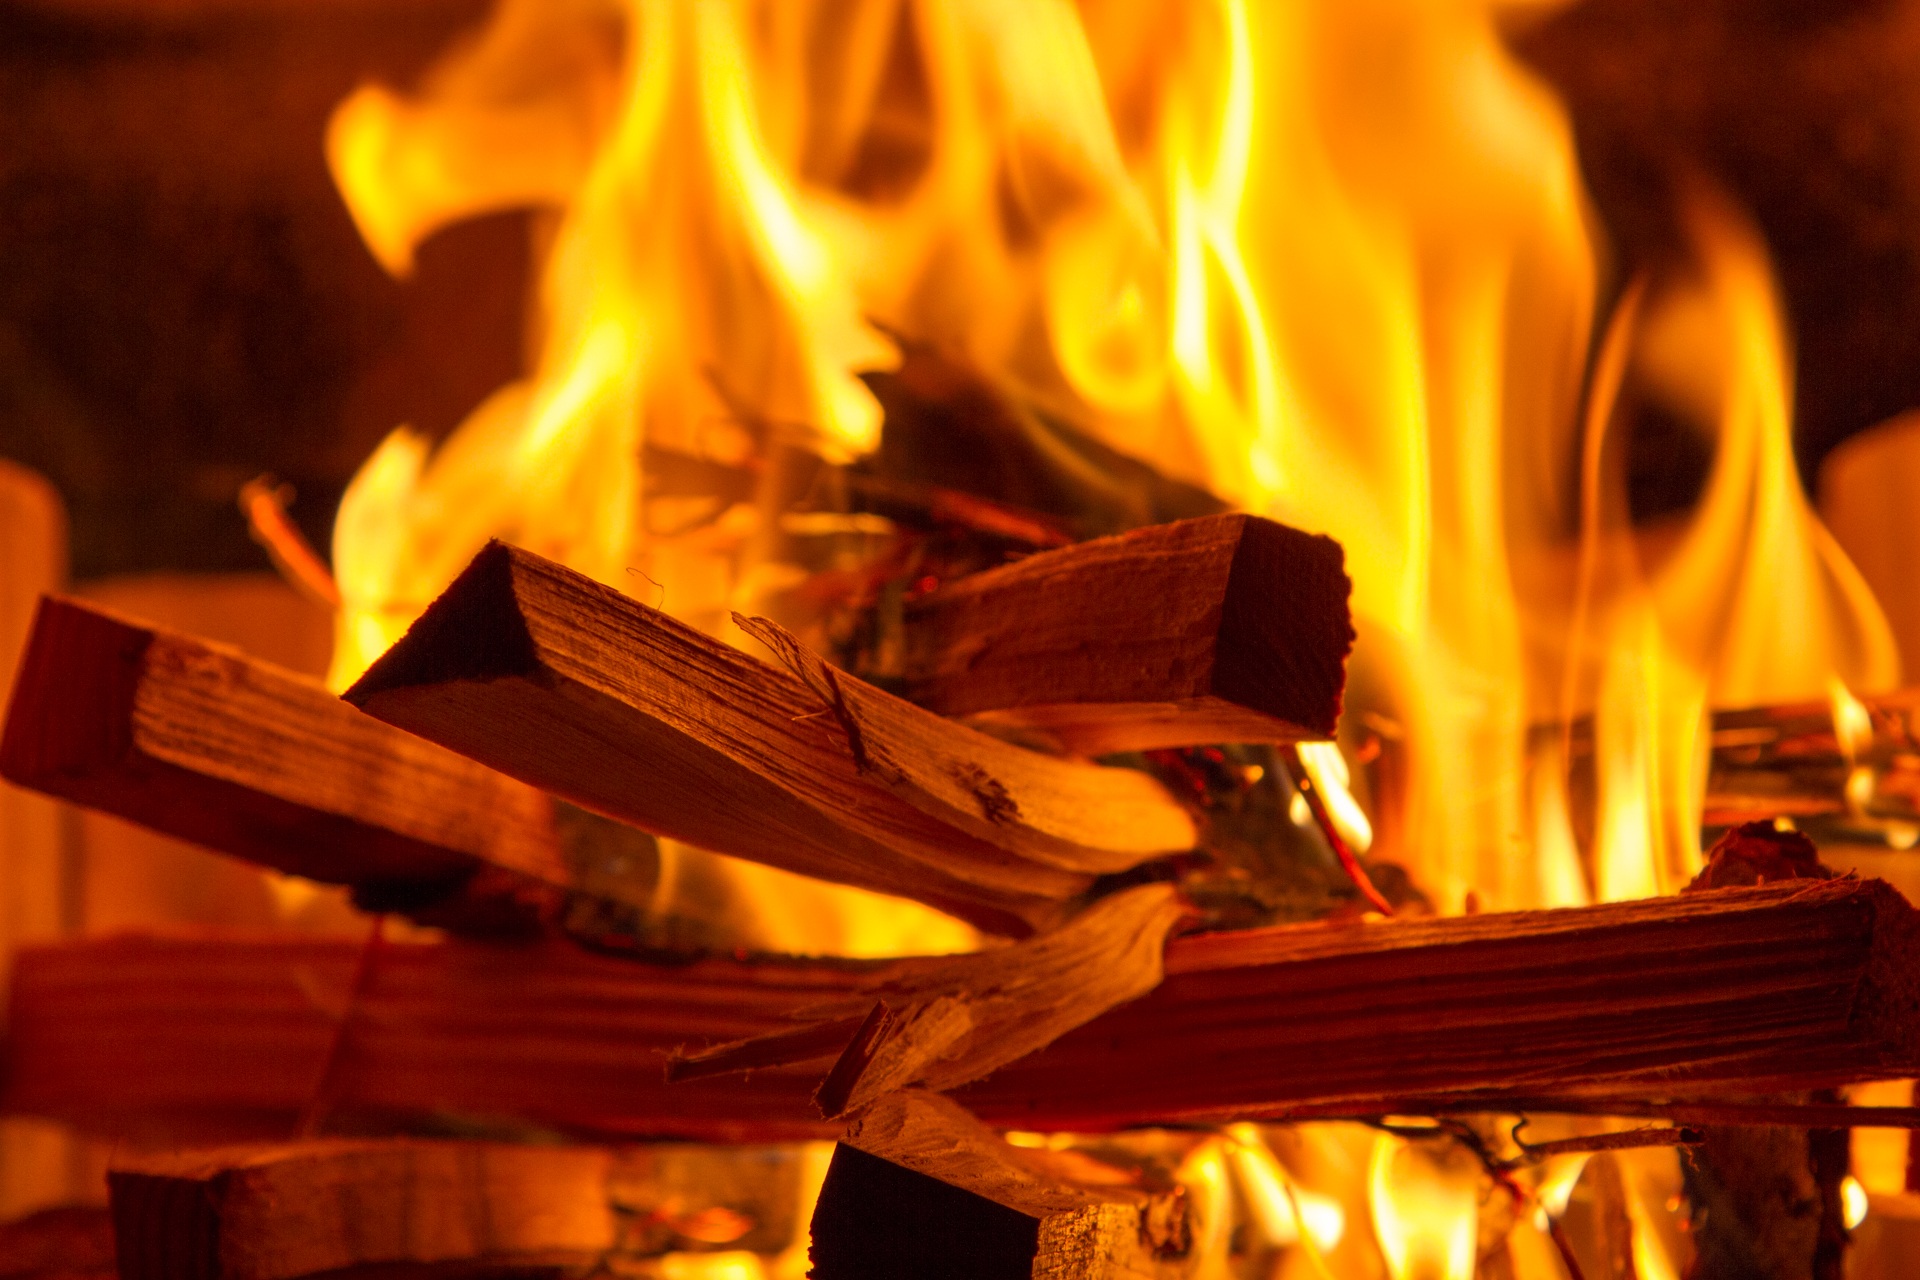
wood, night, air, kindle, flame, fire, bonfire, heat, cheer, burn, hot, embers, combustion, wood fire, flame log fire, make fire, heating with wood, burn properly